Franz Xaver Richter

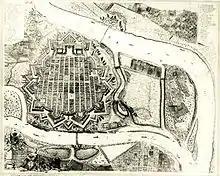
Mannheim (1755)

Just how much Richter must have disliked Kempten can be deduced from the fact that in 1747 his name appears among the court musicians of the Prince elector Charles Theodore in Mannheim – but not as music director or in any other leading function but as a simple singer (bass). Obviously Richter preferred being one among many (singers and orchestra combine numbered more than 70 persons) in Mannheim to acting deputy Kapellmeister in a small town like Kempten.